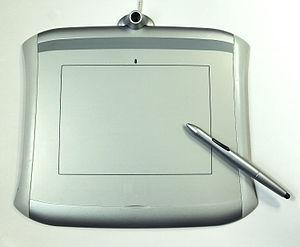
Une tablette graphique est un dispositif de pointage servant à tracer à la main des graphiques, des schémas, des dessins, du texte manuscrit.